Ruby Grant

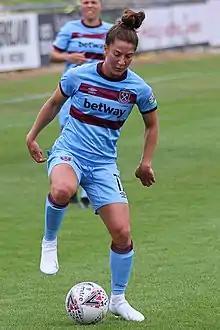
Grant playing for West Ham in August 2020

Ruby Grant (born 15 April 2002) is an English professional footballer who plays as a midfielder for Frauen-Bundesliga club Bayer Leverkusen and the England under-23s. Grant has represented England since under-17 level and previously played for BK Häcken in Sweden, North Carolina Tar Heels in the U.S., as well as Women's Super League clubs West Ham United and Arsenal in England.